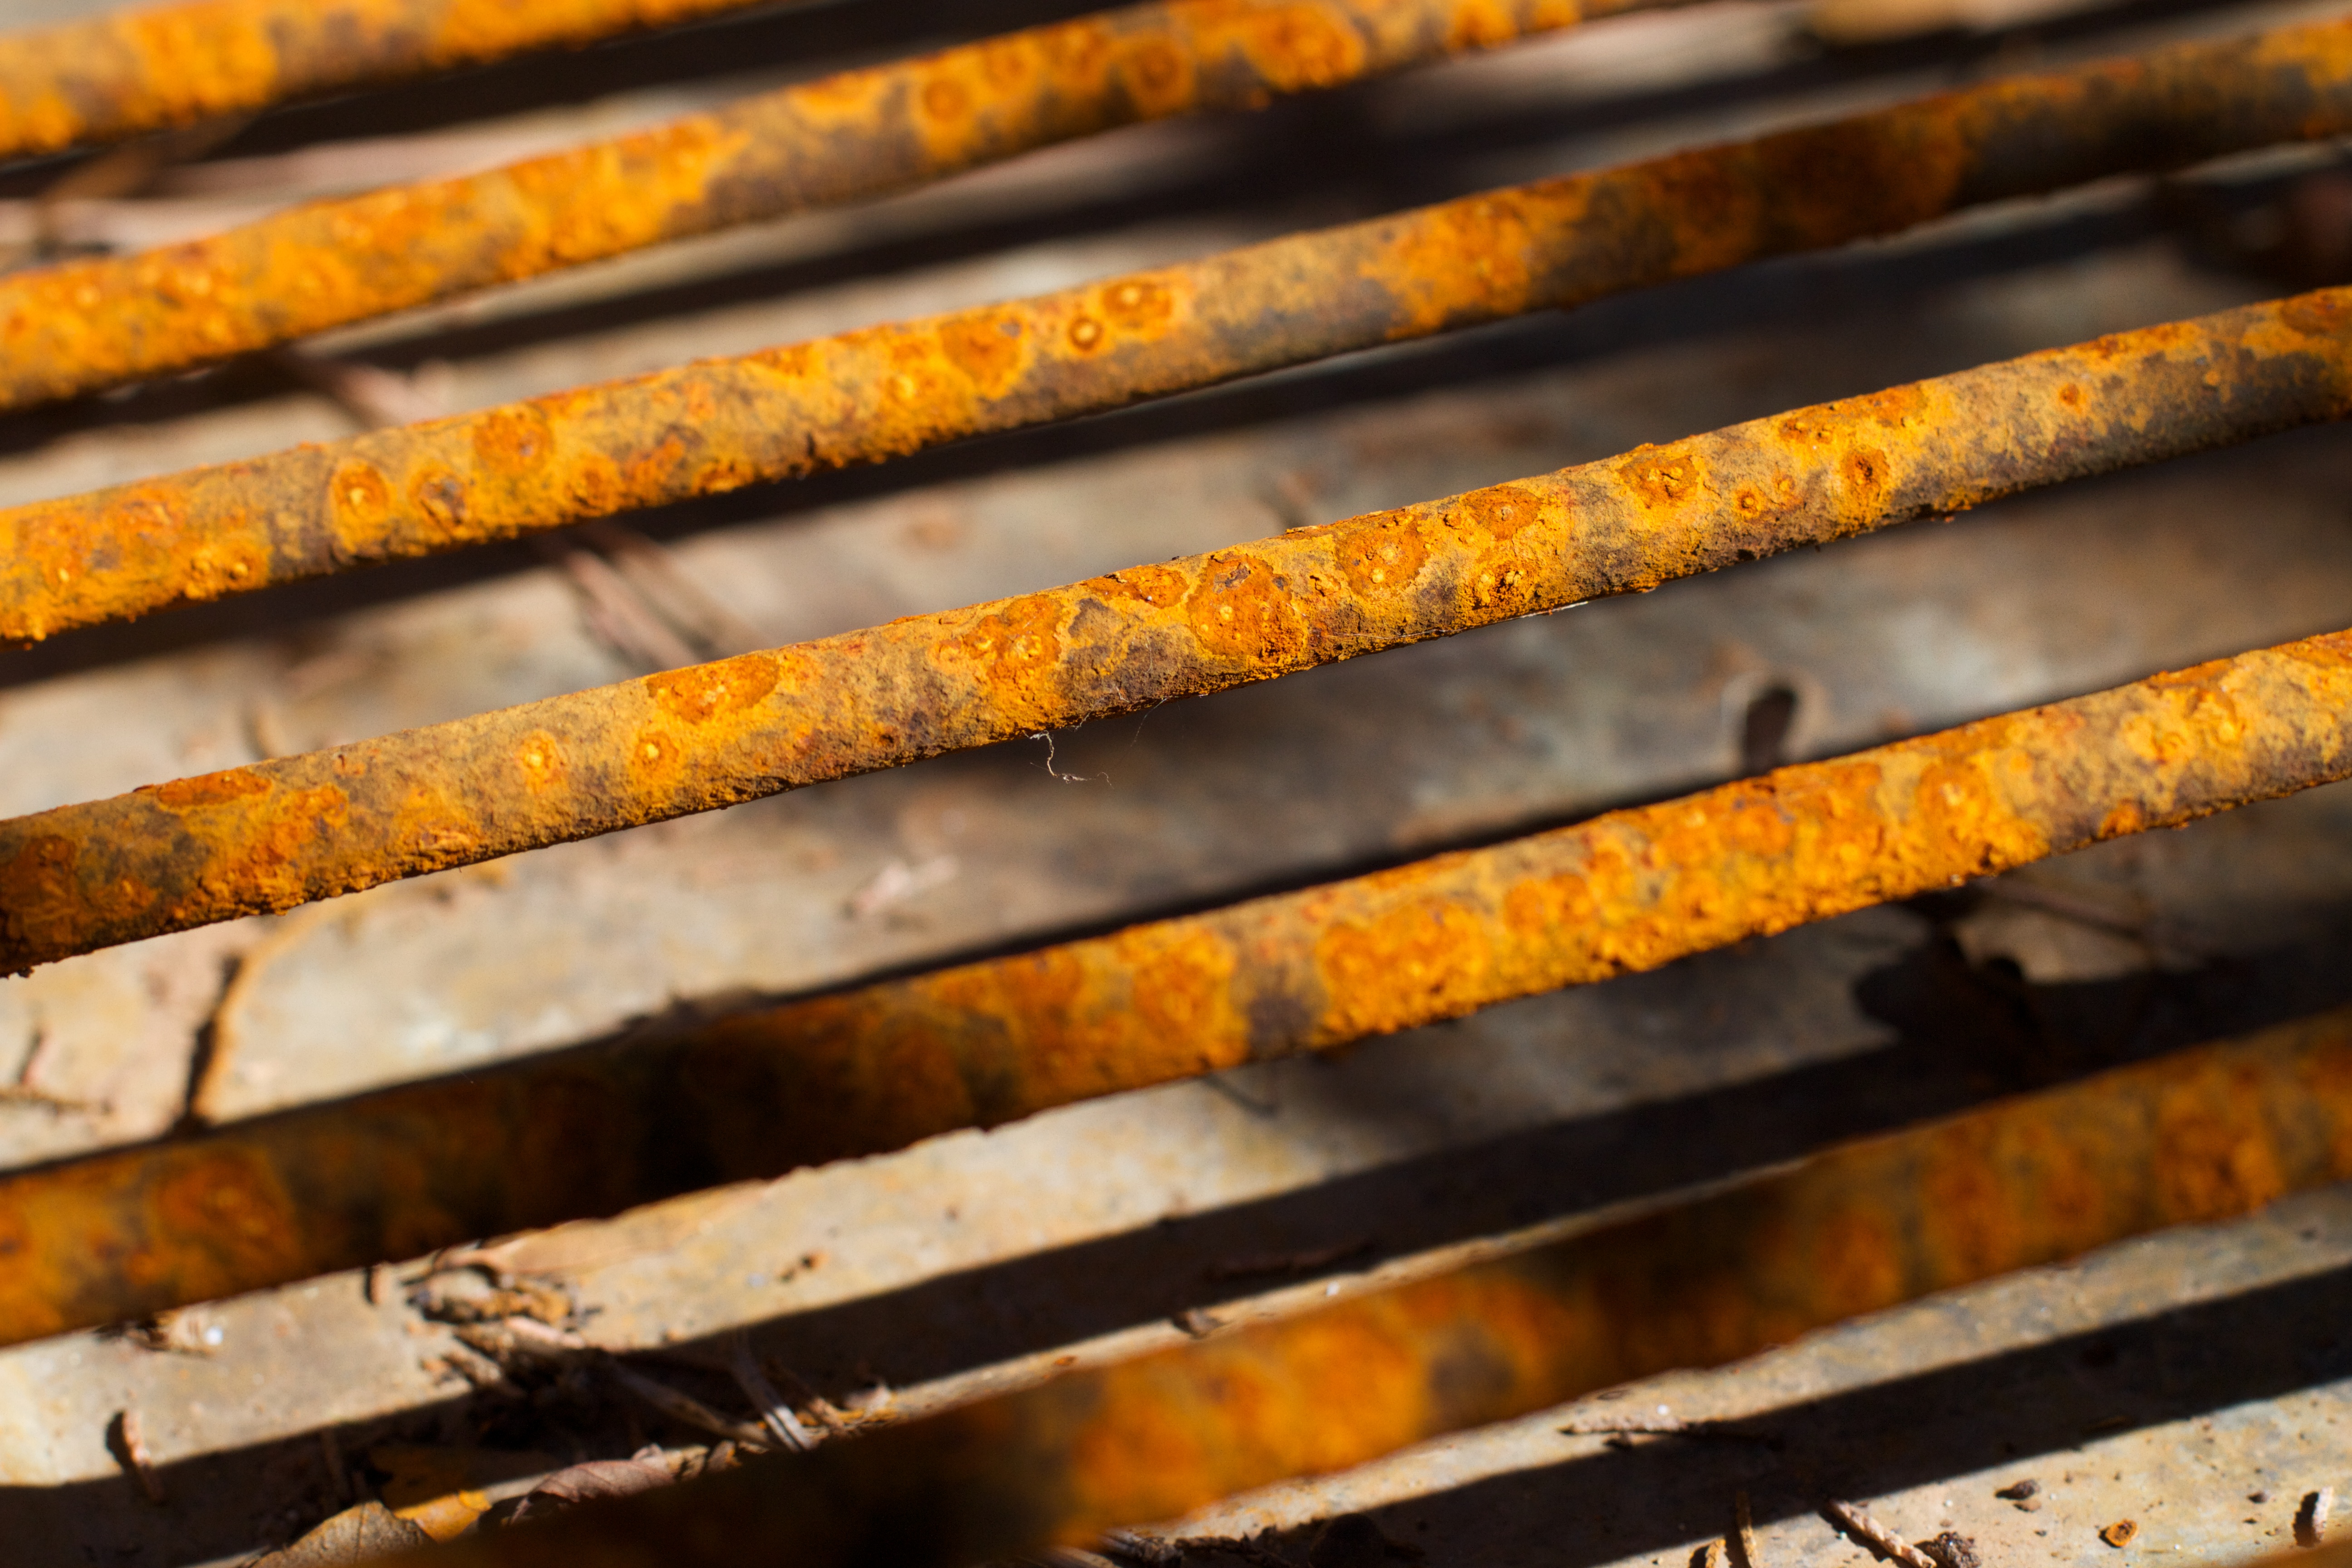
wood, track, texture, rust, food, produce, lumber, material, close up, man made object